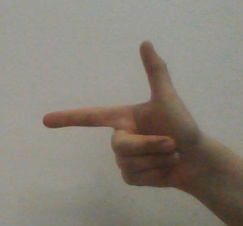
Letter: yaa